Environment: real
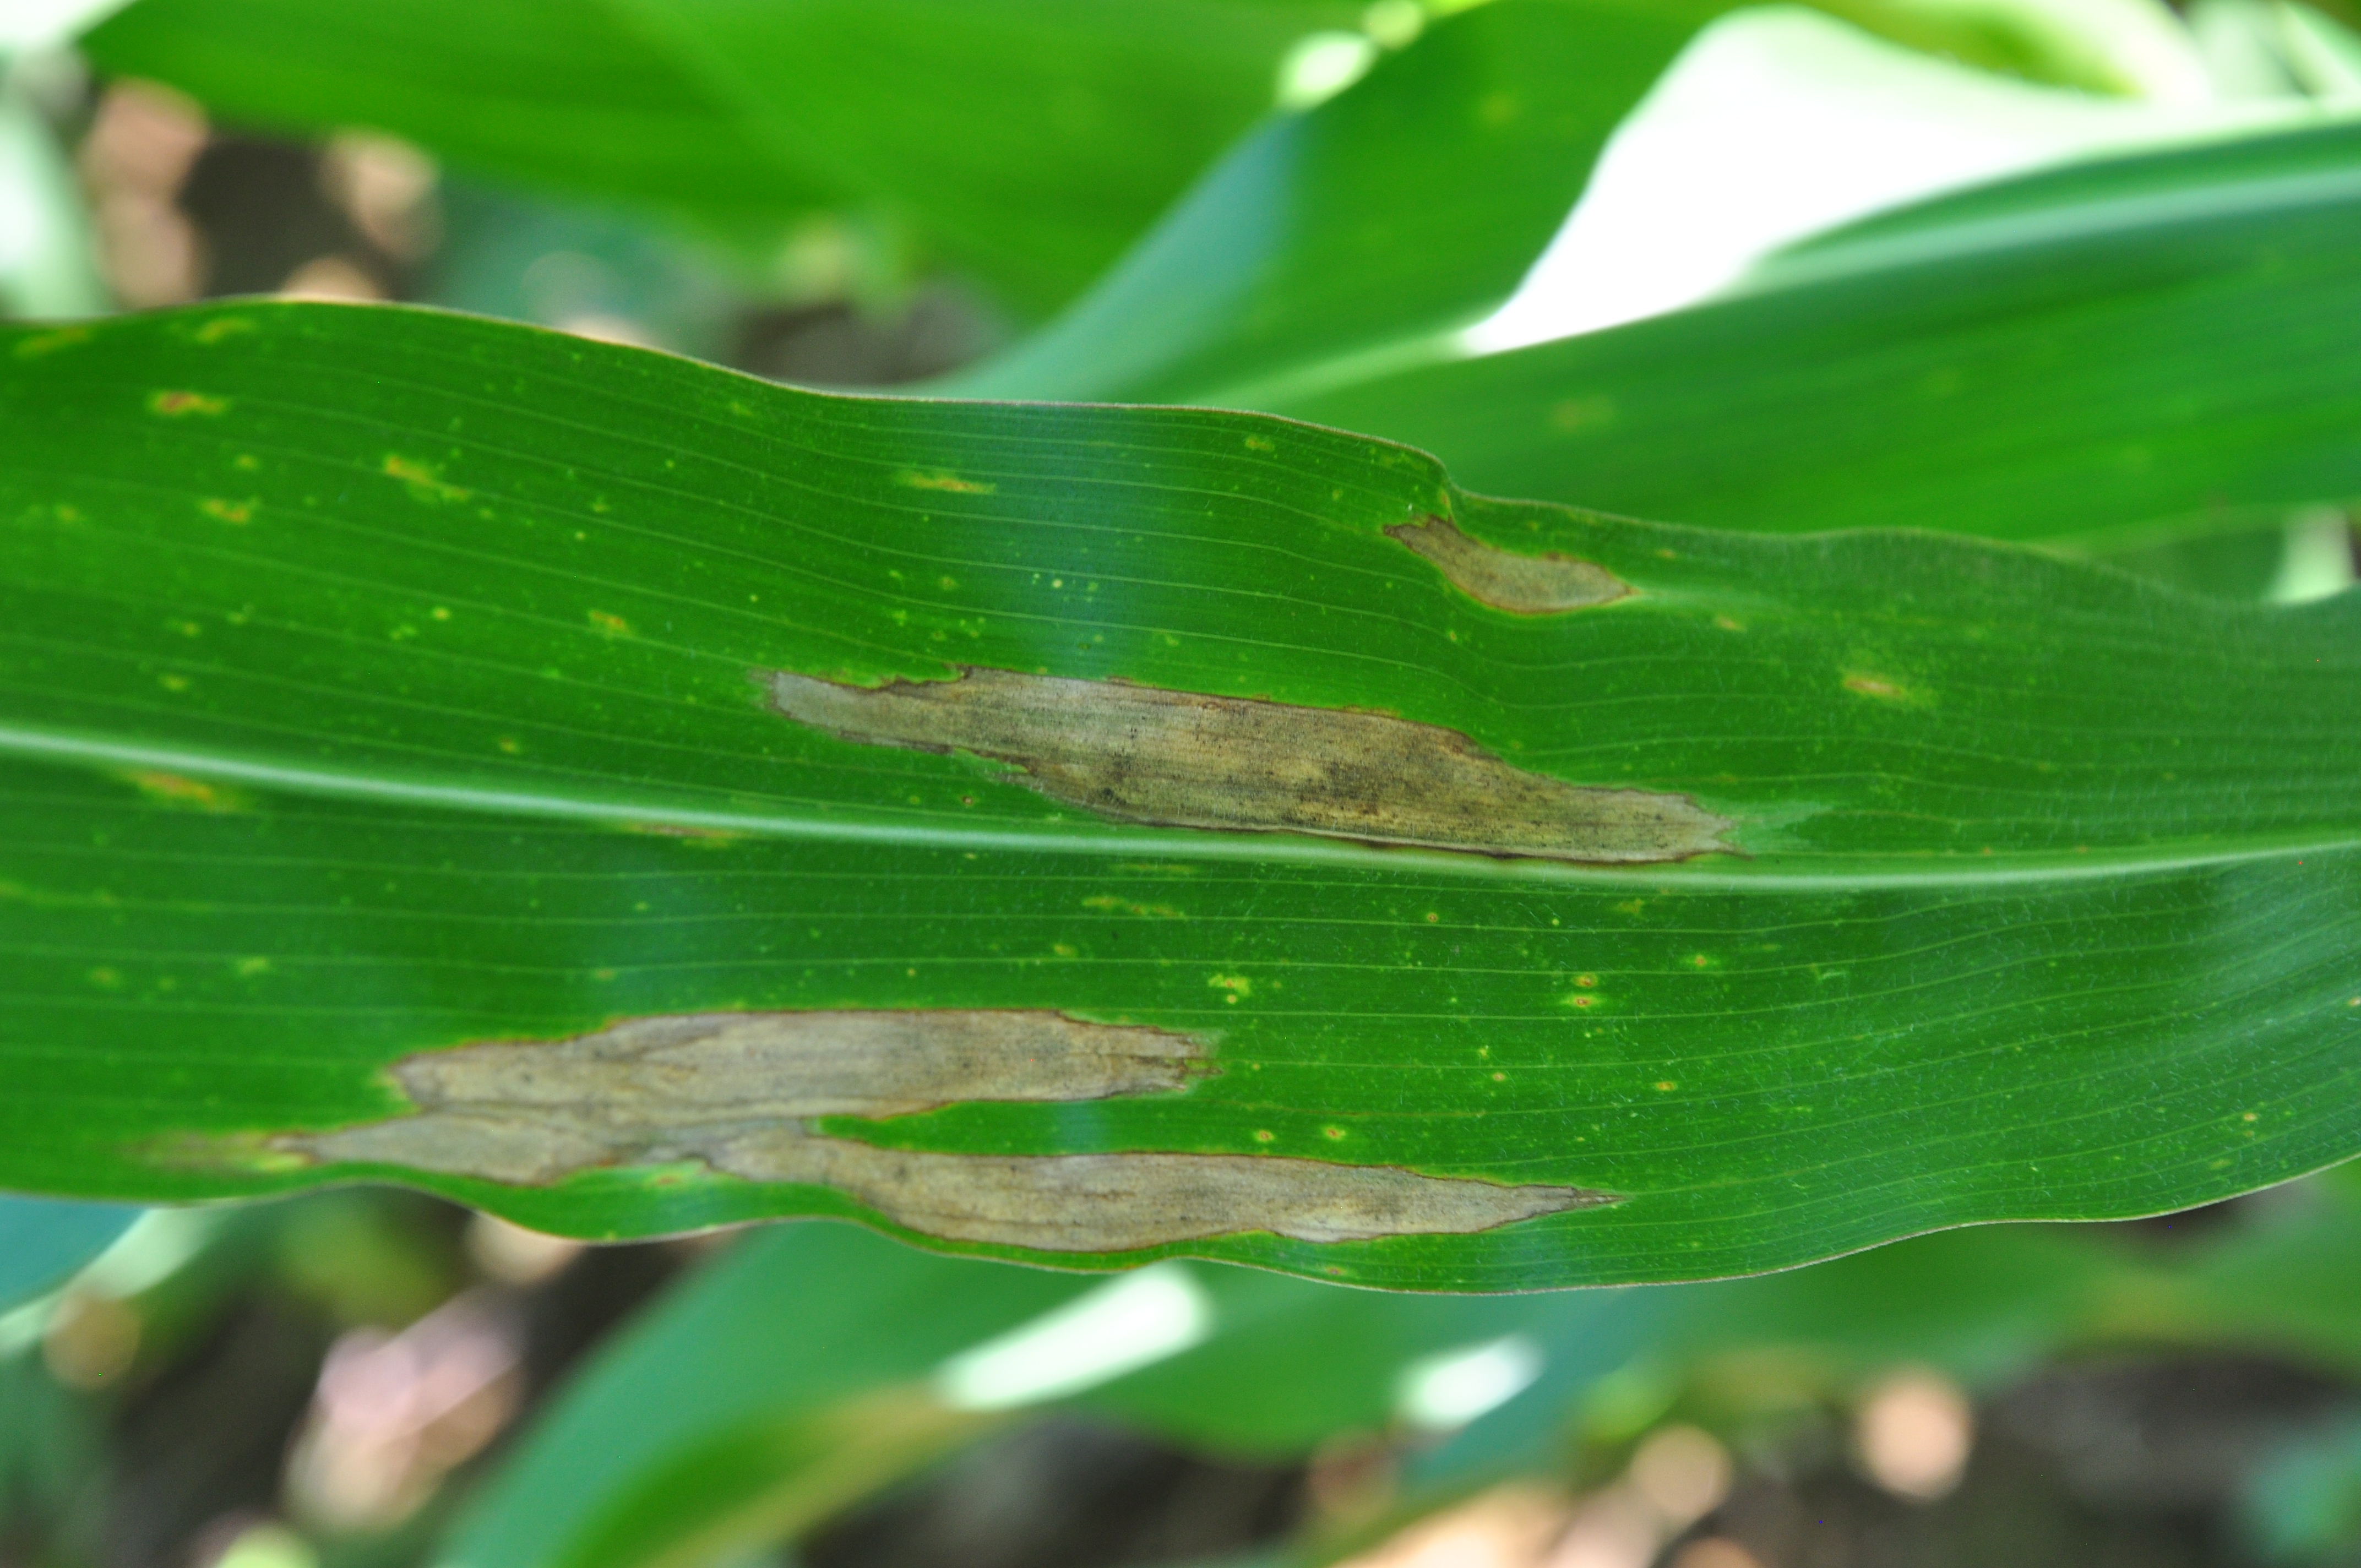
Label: northern_corn_leaf_blight